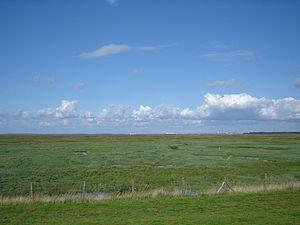
Cet article recense les zones humides des Pays-Bas concernées par la convention de Ramsar.